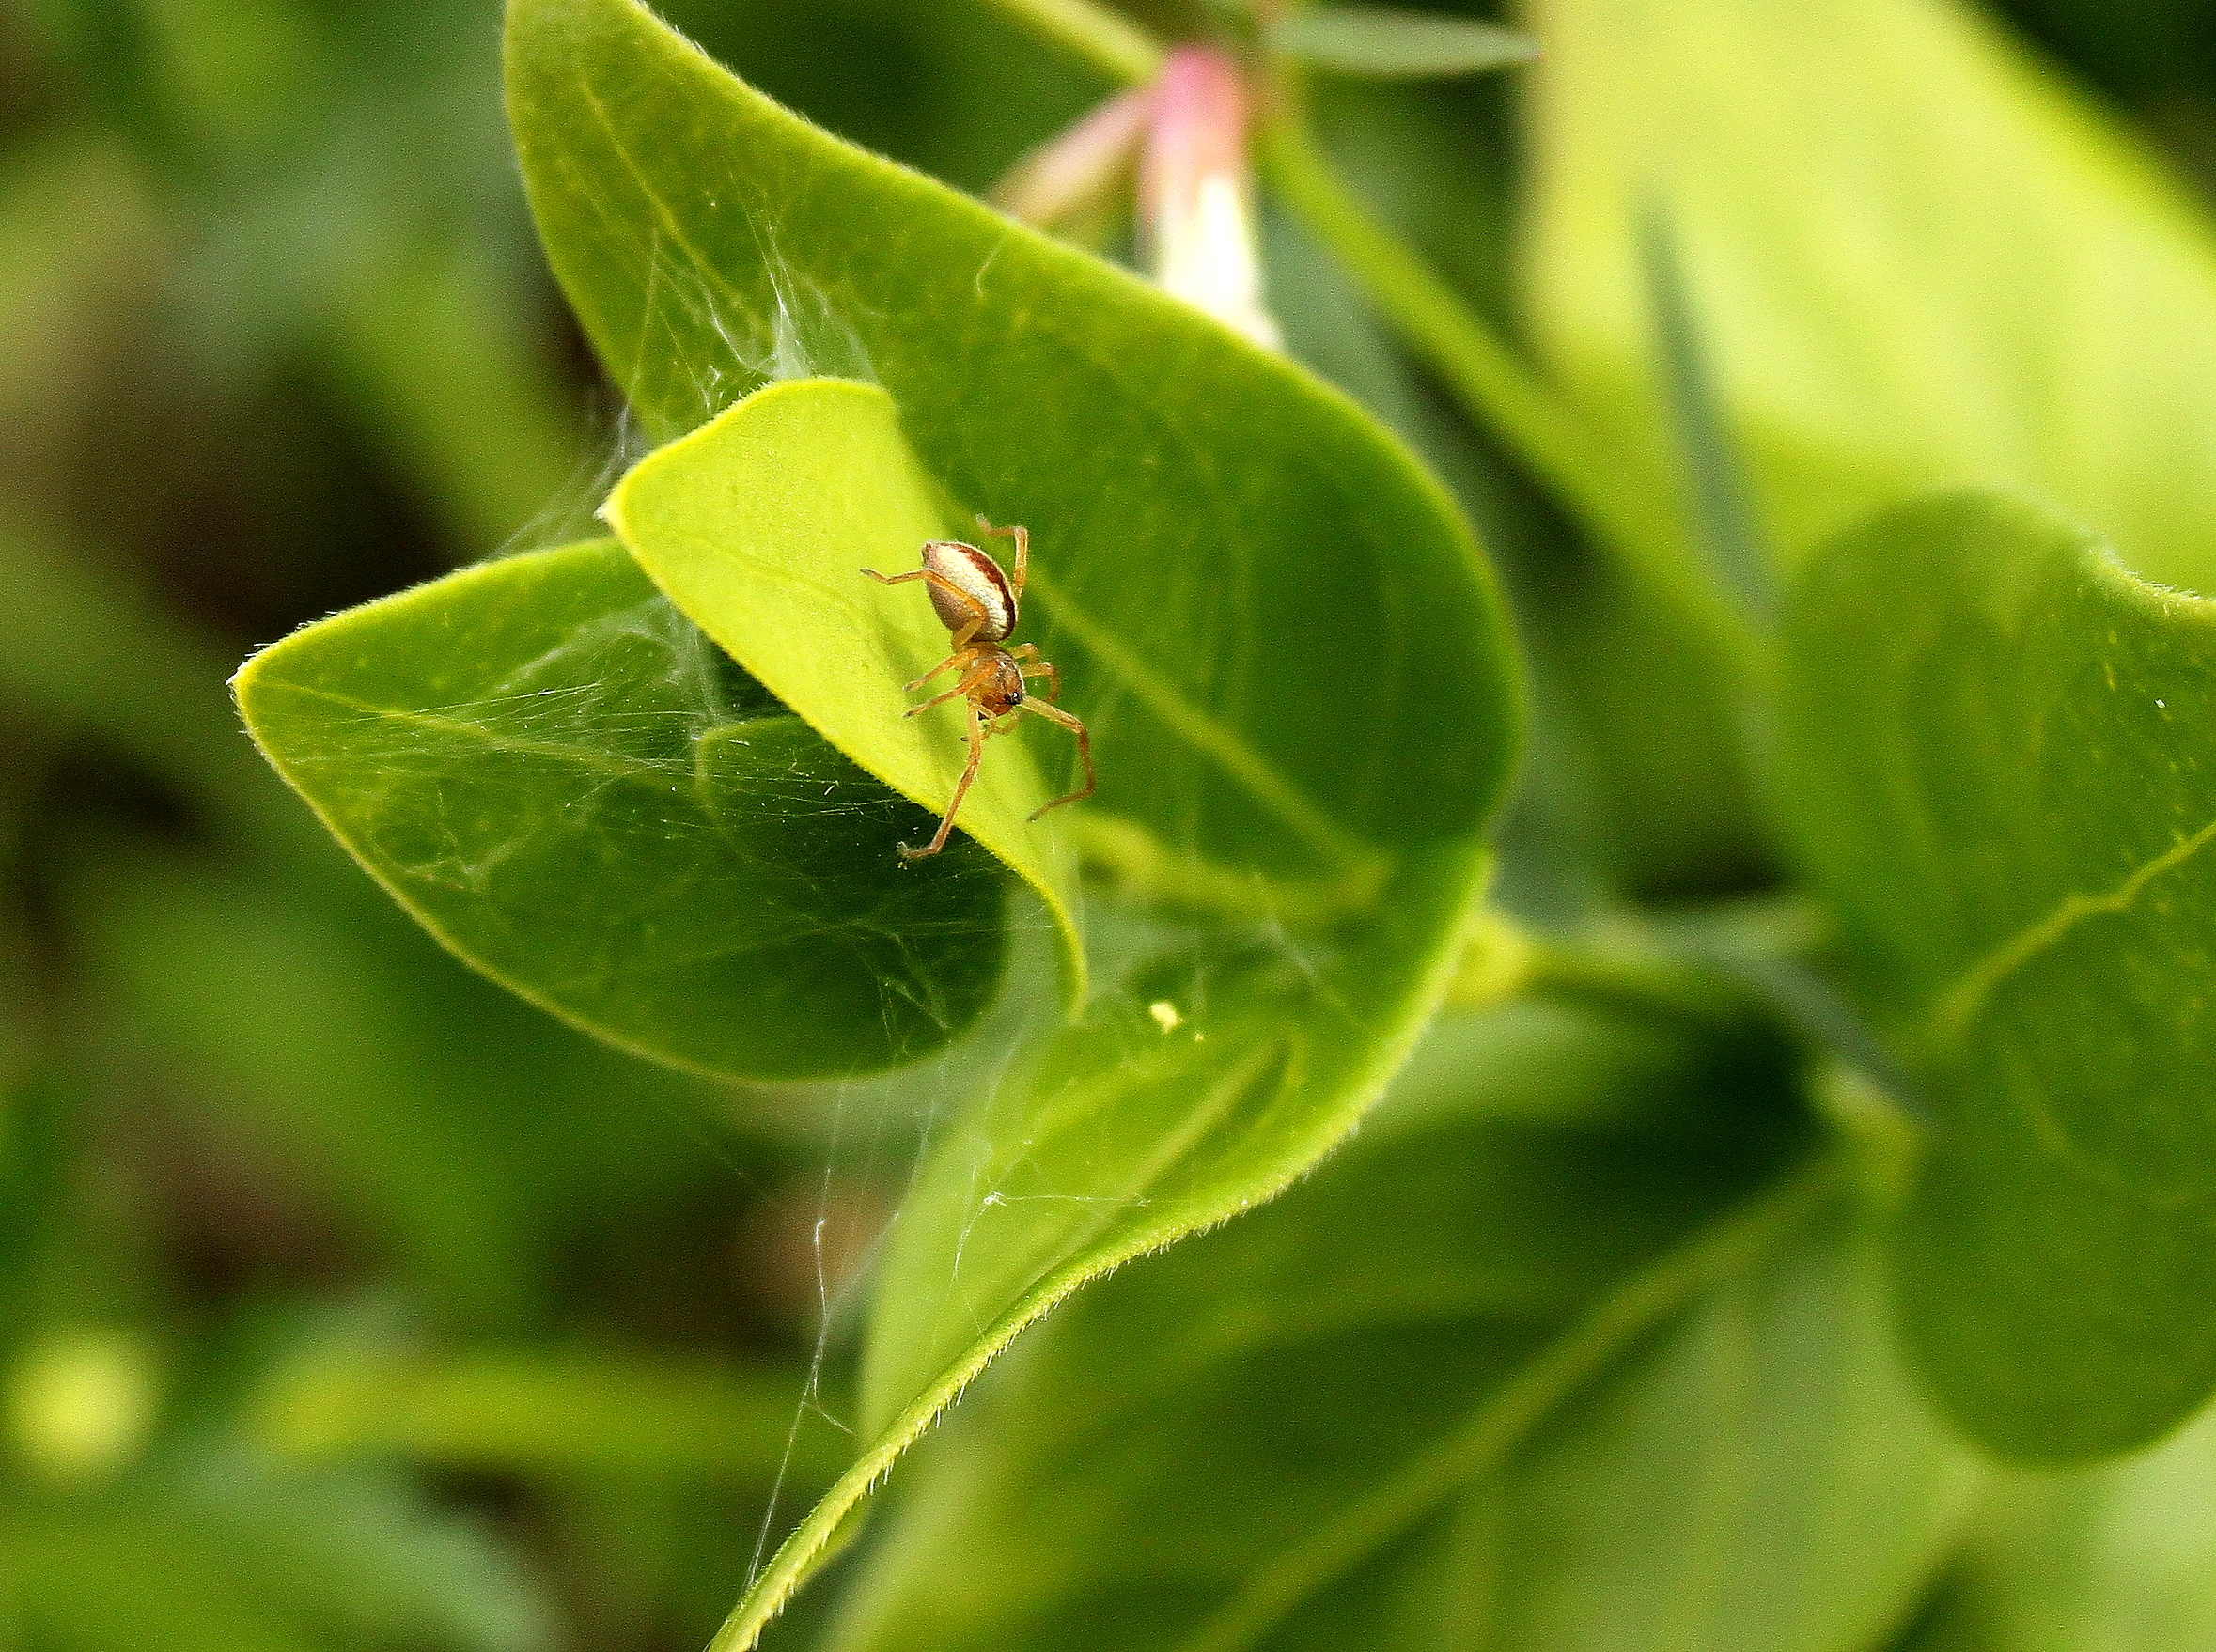
nature, grass, plant, leaf, flower, green, insect, macro, botany, flora, fauna, invertebrate, close up, animals, naturaleza, ggl1, xovesphoto, animales, gphoto, canoneos500d, macro photography, plant stem